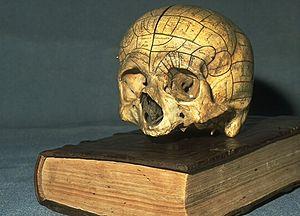
Carte phrénologique indiquant les zones des facultés intellectuelles. Collection Gall, Musée d'anatomie Testut Latarjet de Lyon.
La criminologie est l'étude scientifique de la nature, des causes, du développement et du contrôle criminel à la fois d'un point de vue individuel et social. C'est un champ interdisciplinaire qui étudie le phénomène criminel et qui fait appel à de nombreuses disciplines allant de la psychologie, au droit en passant par la sociologie ou l'économie. Le champ de recherche criminologique couvre les incidences, les formes, les causes et les conséquences du crime autant que la régulation sociale et institutionnelle de la réaction au crime. Enseignée dans des universités, elle est parfois désignée par les vocables « sciences criminelles » en français, ou « criminal studies » en anglais. Le spécialiste en criminologie se nomme criminologue, et le criminologiste est spécialiste de la criminologie. Les crimes, toutefois, peuvent aussi bien englober tout ce qui est relatif ou qui constitue un crime que ce qui est relatif à la répression, à la sanction du crime, qui conçoit un crime, y participe, qui est à l'origine d'événements très graves, qui les laisse passivement se produire et ce qui est contraire aux lois morales et condamnable.
La phrénologie est une théorie selon laquelle les bosses du crâne d'un être humain reflètent son caractère. Son fondateur est Franz Joseph Gall.